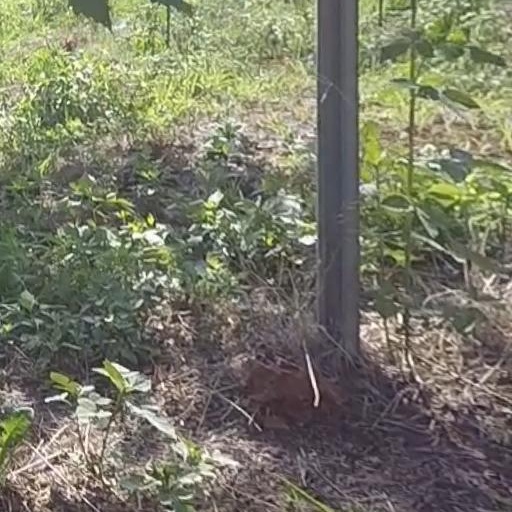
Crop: grape